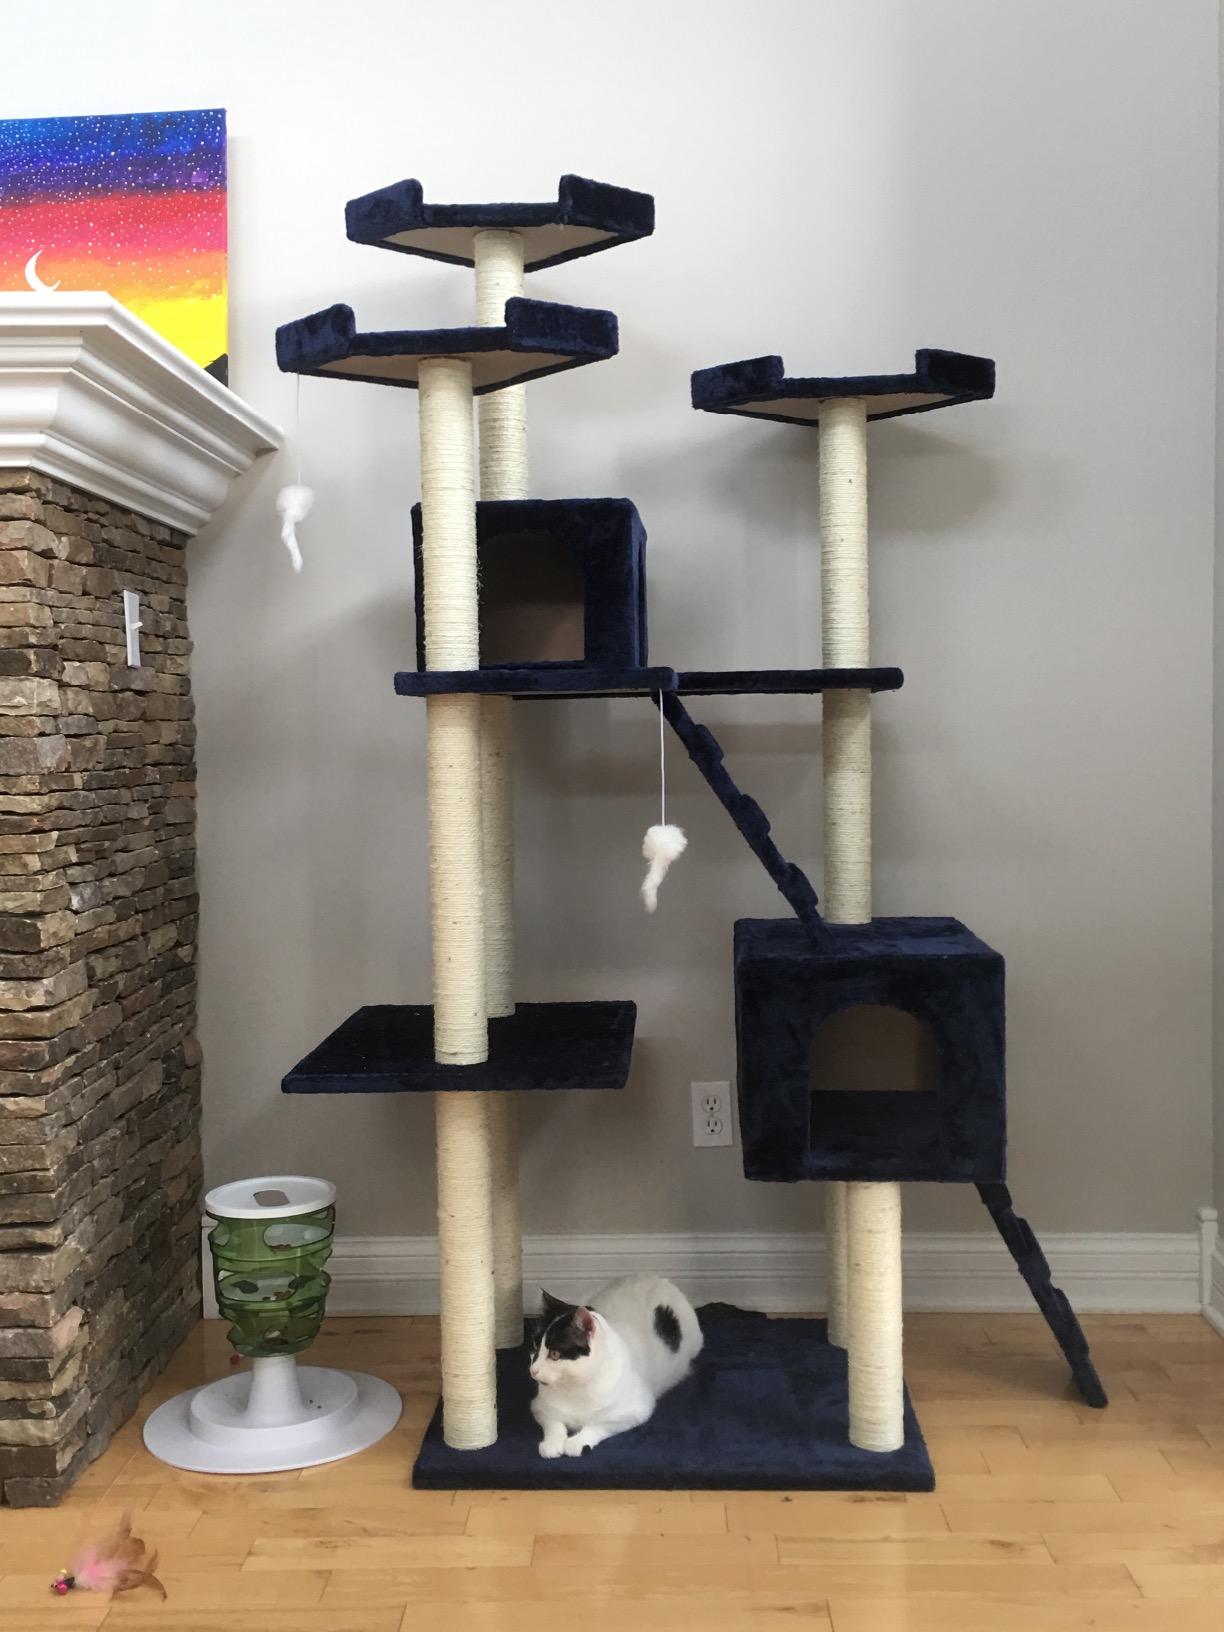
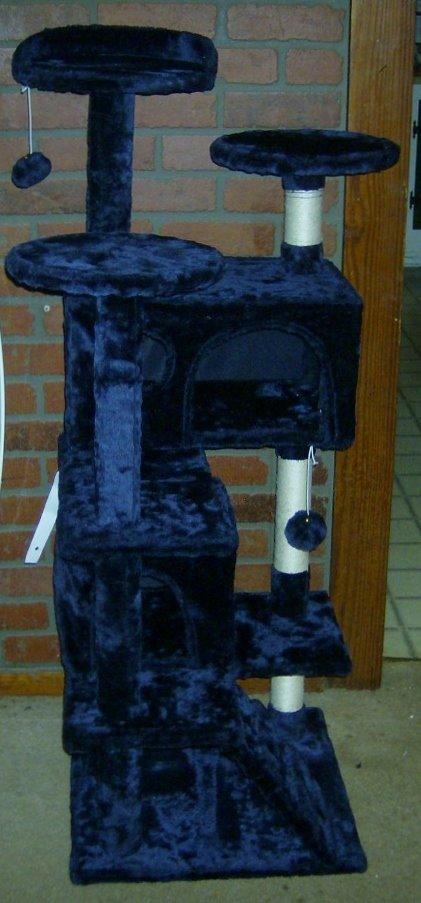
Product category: items_cat tree
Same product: no